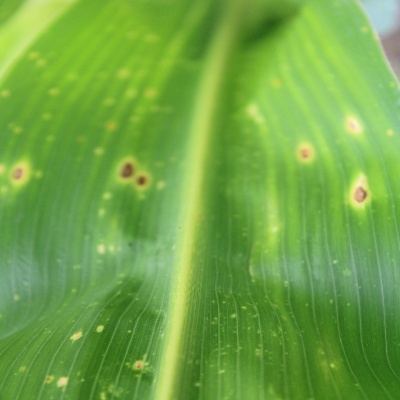
Label: Corn_(Maize)___Leaf_Spot